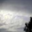
Label: cloud